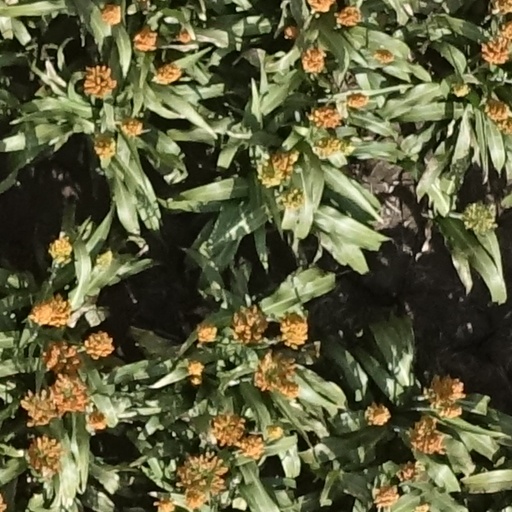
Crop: sorghum